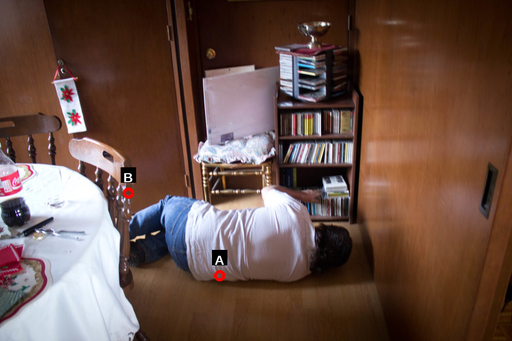
Question: Two points are circled on the image, labeled by A and B beside each circle. Which point is closer to the camera?
Select from the following choices.
(A) A is closer
(B) B is closer
Answer: B